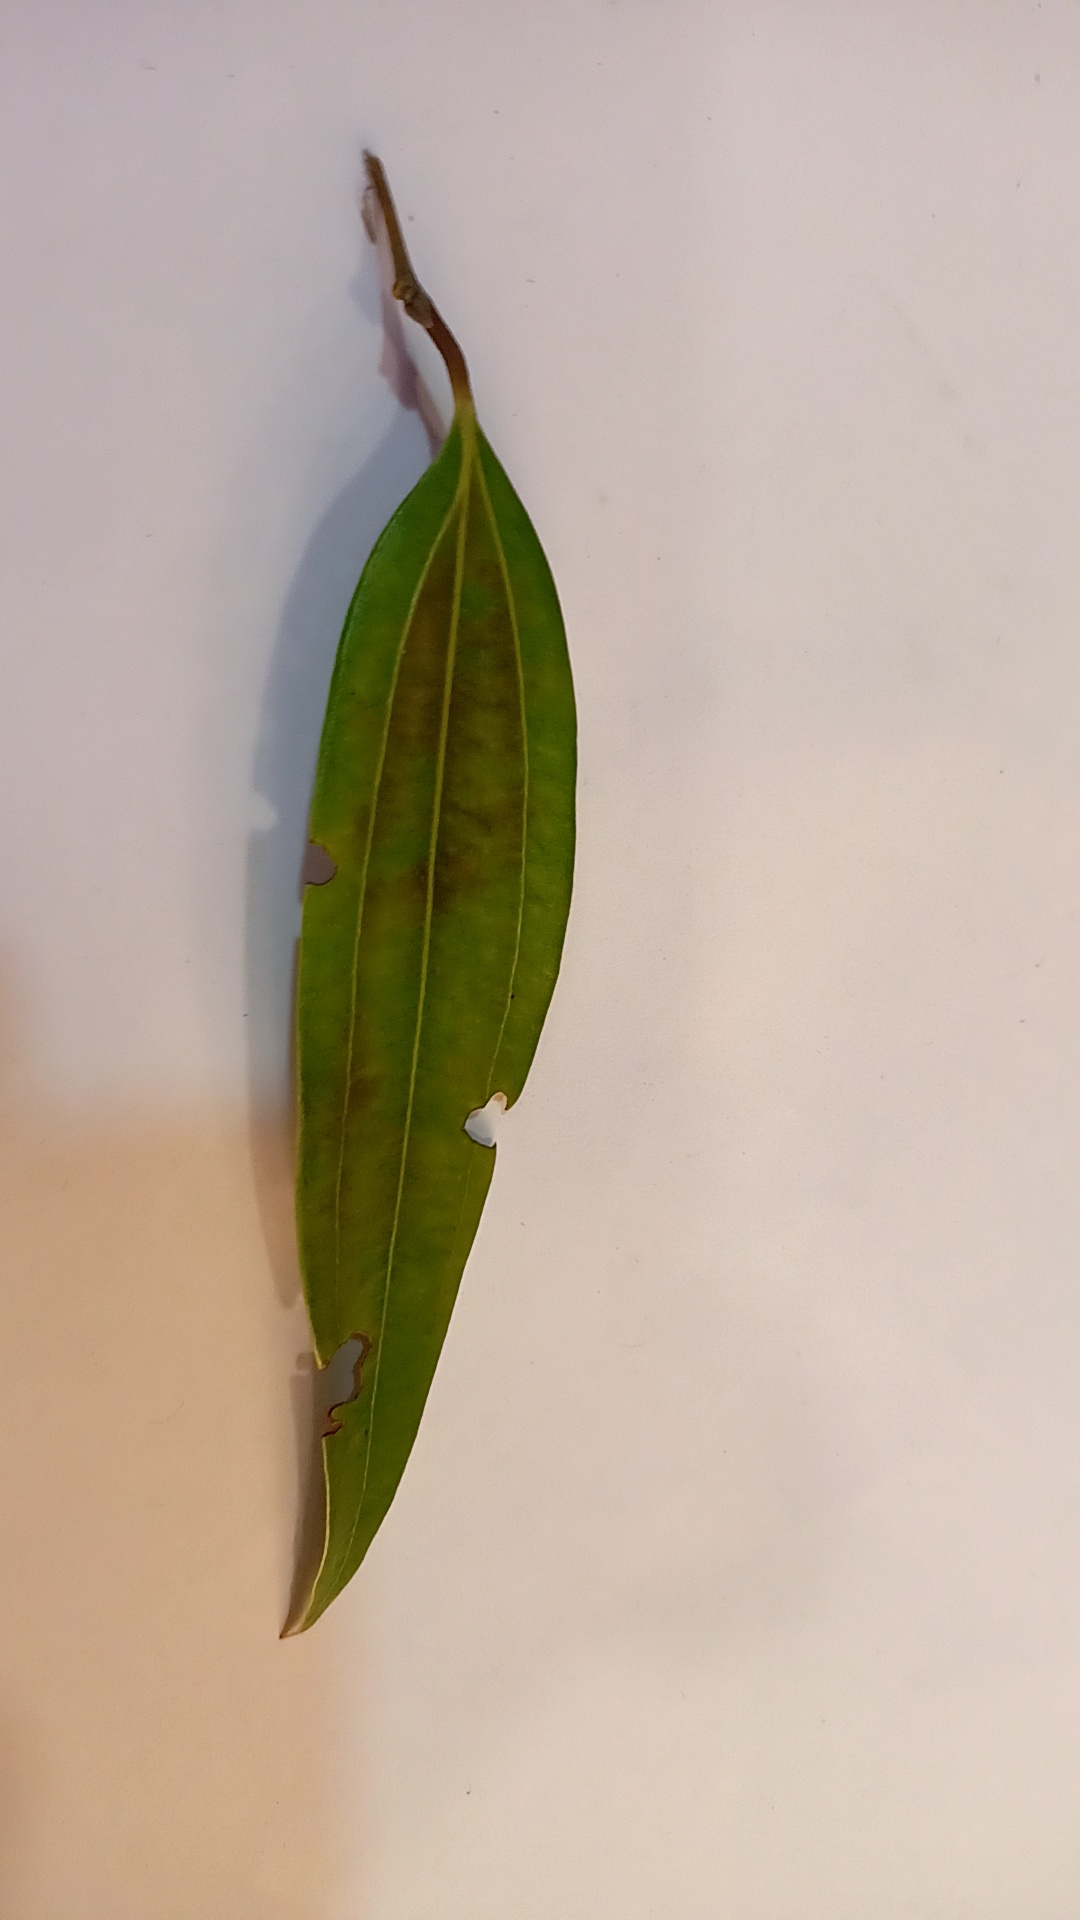
Label: Disease